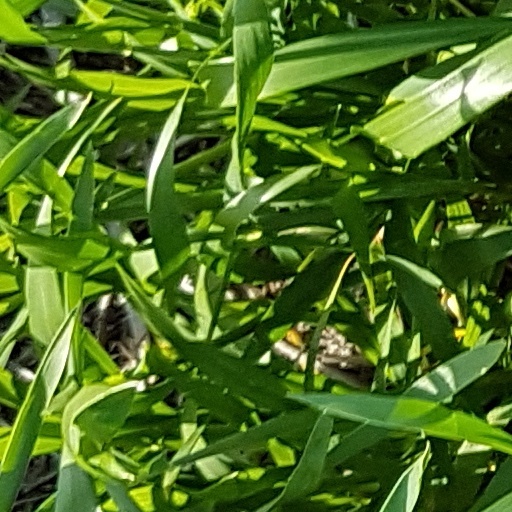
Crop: wheat